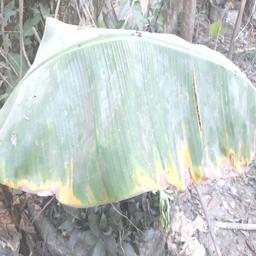
Label: POTASSIUM DEFICIENCY